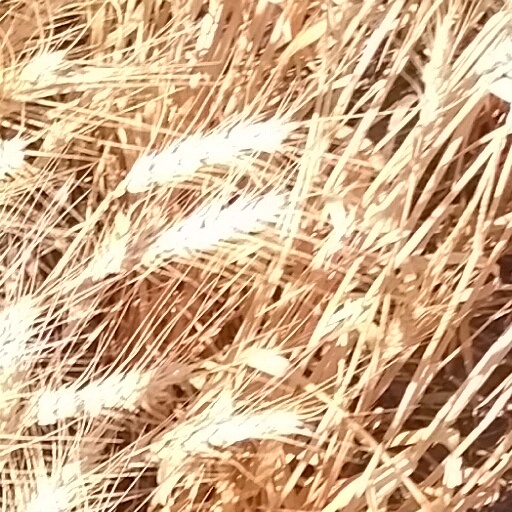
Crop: wheat